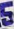
Number: 5